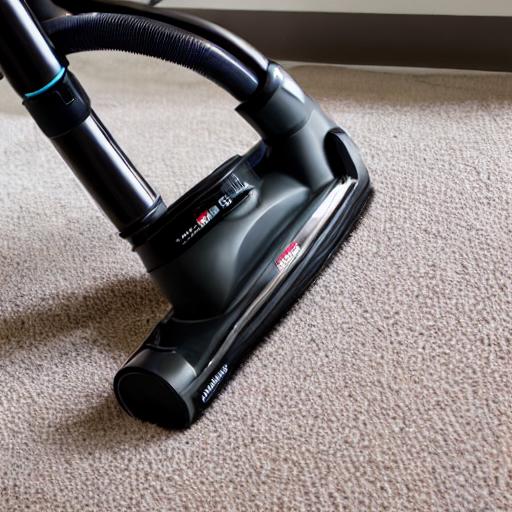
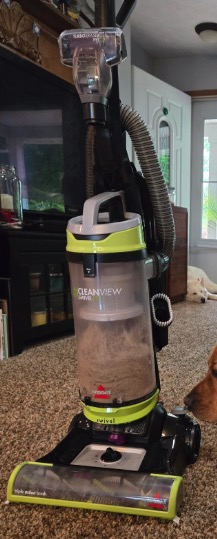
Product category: items_vacuum
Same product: no